Macroom Castle

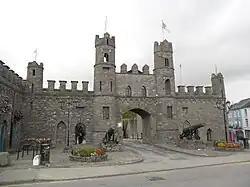
Macroom Castle Gatehouse

Macroom Castle, in the centre of the town of Macroom, was once residence and fortress of the Lords of Muskerry. The castle has changed owners many times, has been besieged, burned, and rebuilt. The MacCarthys of Muskerry owned it with some interruptions from about 1353 when Muskerry was given to Dermot MacCarthy, 1st Lord of Muskerry, until 1691 when Donogh MacCarthy, 4th Earl of Clancarty lost it definitively.